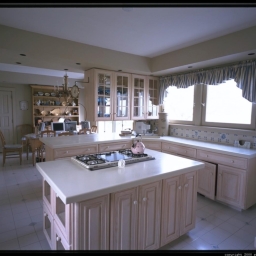
Room type: kitchen